Ravivarman Kulaśēkhara

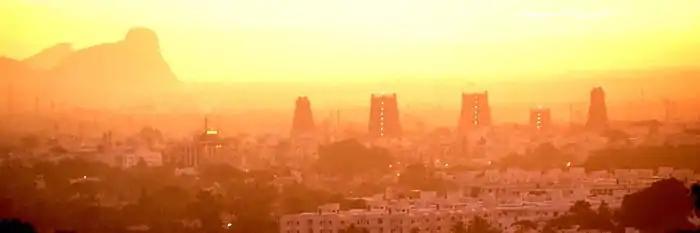
Madurai in central Tamil Nadu. Ravivarman Kulasekhara raided Madurai in 1312 AD

The Sanskrit – Tamil inscriptions of Ravivarman, and those assumed to be engraved by him, can be found at: